California State Route 75

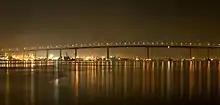
The Coronado Bay Bridge at night

Once on the mainland, SR 75 has a northbound exit to National Avenue and a southbound entrance from Cesar E. Chavez Parkway. Through traffic is directed onto I-5 south or north in Logan Heights, where SR 75 ends.